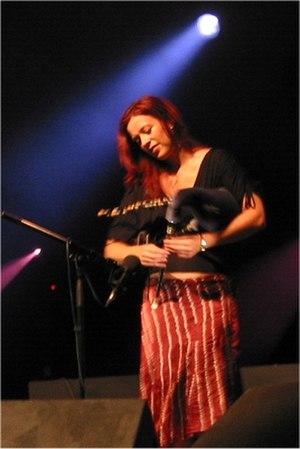
Kathryn Tickell est une musicienne anglaise, née en 1967, et une des joueuses les plus réputées de Northumbrian smallpipes. Elle joue également du fiddle. Depuis 1986, elle a enregistré une douzaine d'albums et réalisé des tournées dans le monde entier.